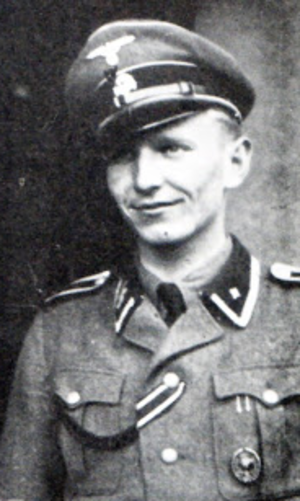
Søren Kam
Søren Kam som SS-Unterscharführer
Søren Kam var en højt dekoreret tidligere Waffen-SS-officer eftersøgt af danske myndigheder for mordet på B.T.s redaktør Carl Henrik Clemmensen i 1943. Han blev efter krigen tysk statsborger og boede i Tyskland frem til sin død.